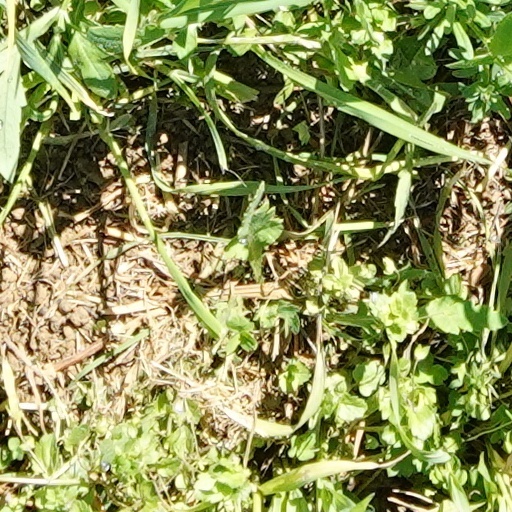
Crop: wheat